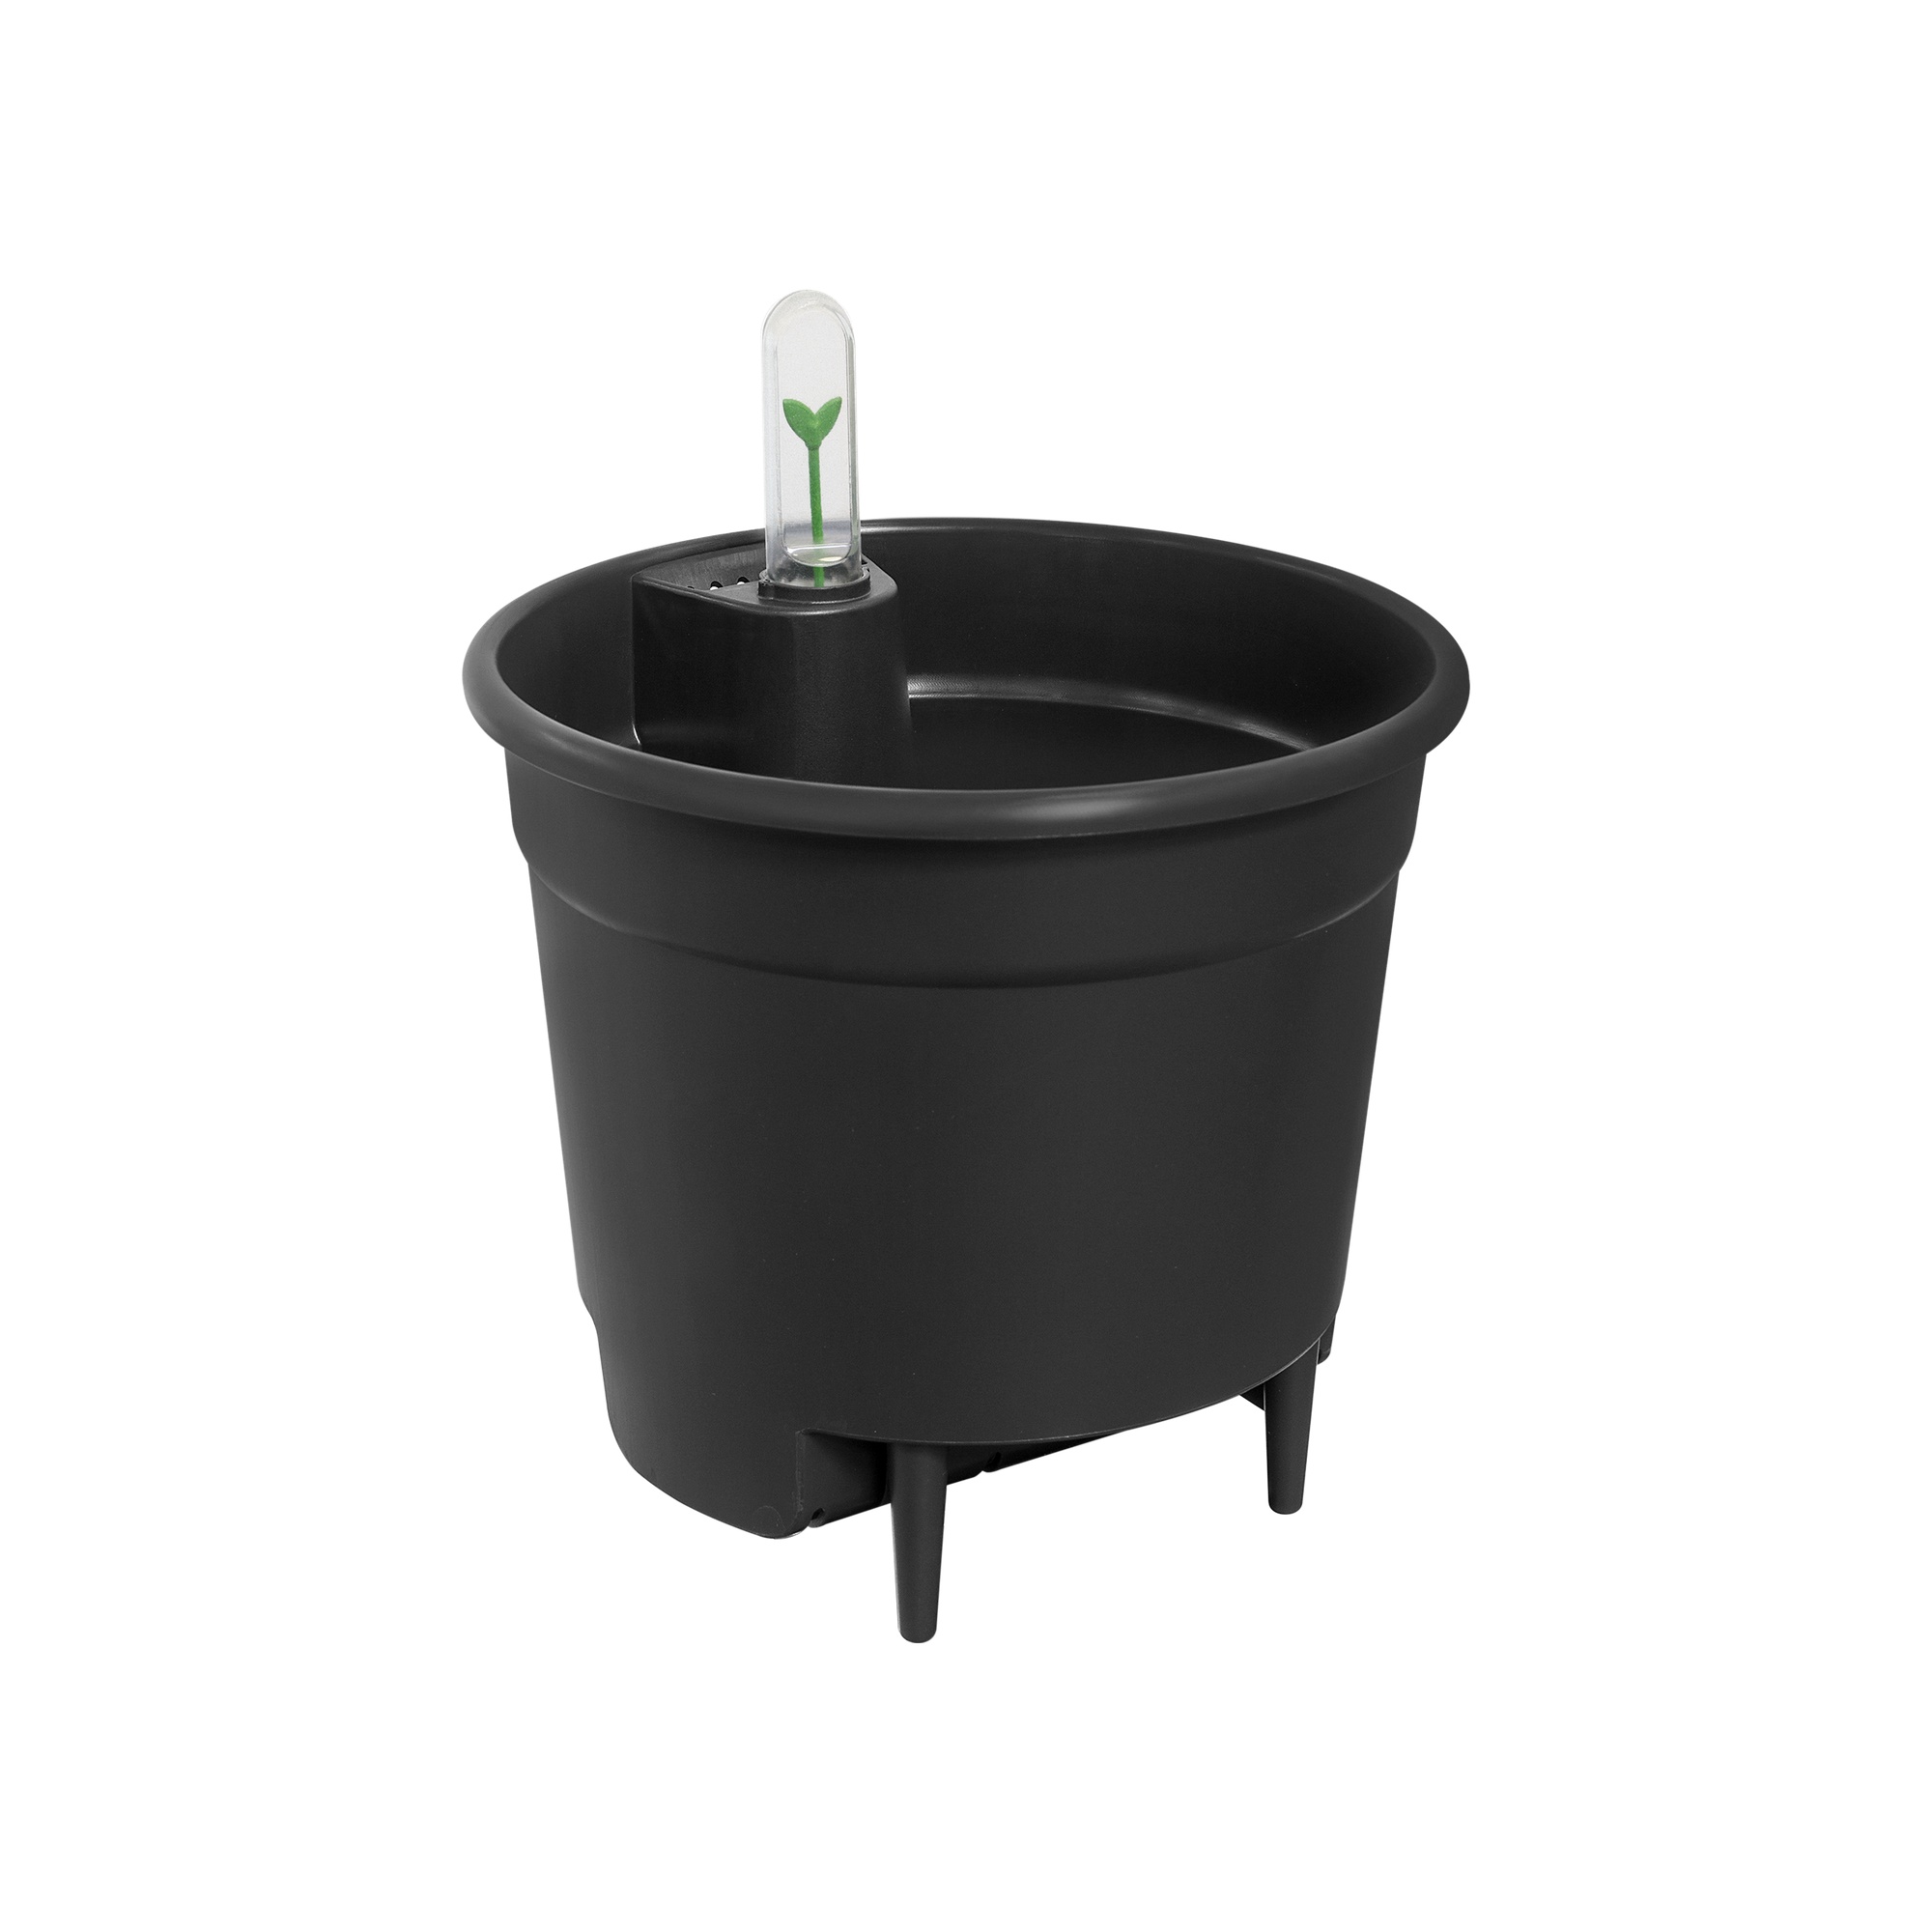
Self Watering Insert - 21 cm
Uiterlijk van het product: De Self Watering Insert is een handige inzet voor potten en plantenbakken, ontworpen met een geïntegreerd waterreservoir. Het systeem zorgt ervoor dat planten zelf water kunnen opnemen wanneer ze dat nodig hebben, wat helpt bij een gelijkmatige hydratatie. Standplaats: Geschikt voor gebruik in zowel binnen- als buitenpotten. Plaats het in de bodem van de pot om ervoor te zorgen dat de wortels gemakkelijk toegang hebben tot het waterreservoir. Waterbehoefte: Vul het waterreservoir wanneer nodig, meestal elke paar weken, afhankelijk van de waterbehoefte van de plant en de omgevingsomstandigheden. Verzending: Wij verpakken jouw producten in een stevige, speciaal voor (kamer)planten ontworpen doos. De planten en de potgrond worden beschermd door een beschermhoes. De kamerplanten worden vastgezet in de doos. Zo wordt jouw plant niet alleen vers en gezond, maar ook ongeschonden geleverd.
Brand: Everspring
Category: Home & Garden > Lawn & Garden > Watering & Irrigation > Watering Globes & Spikes > Watering Globes